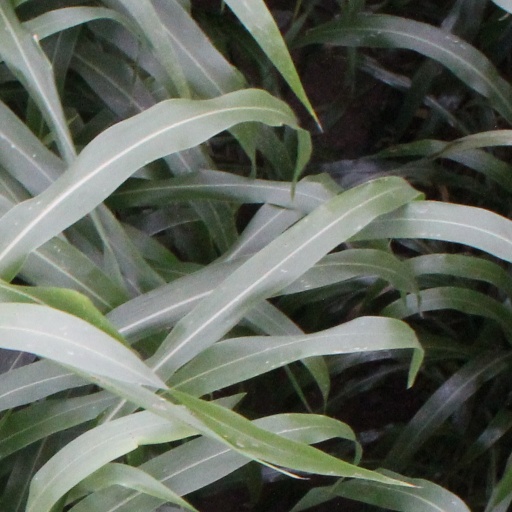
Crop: sorghum